Mir Ahmad Reza Hajati

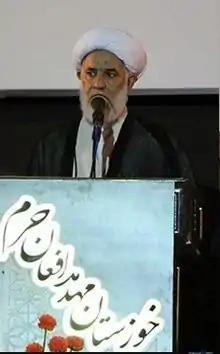

Mir Ahmad Reza Hajati (Farsi: میراحمدرضا حاجتی) who is famous as "Ayatollah-Hajati", "Hujjat al-Islam Hajati" or "Hujjatul-Islam wal Muslimin Hajati" is one of Ahwaz temporary Imam Jom'ah (Imam of Friday).